Katherine D. Tillman

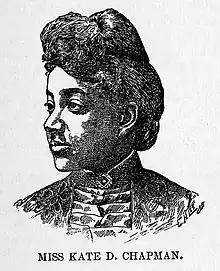
Tillman in 1891

Katherine Davis Chapman was born in Mound City, Illinois, the daughter of Laura and Charles Chapman. Her mother was a teacher. She did not attend school until moving to Yankton, South Dakota, at about the age of twelve; her father raised hunting dogs in Yankton. She attended the State University of Kentucky (later called Simmons College of Kentucky) and Wilberforce University.